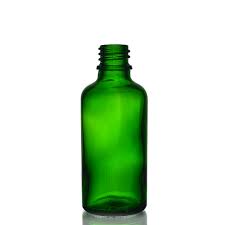
Label: glass